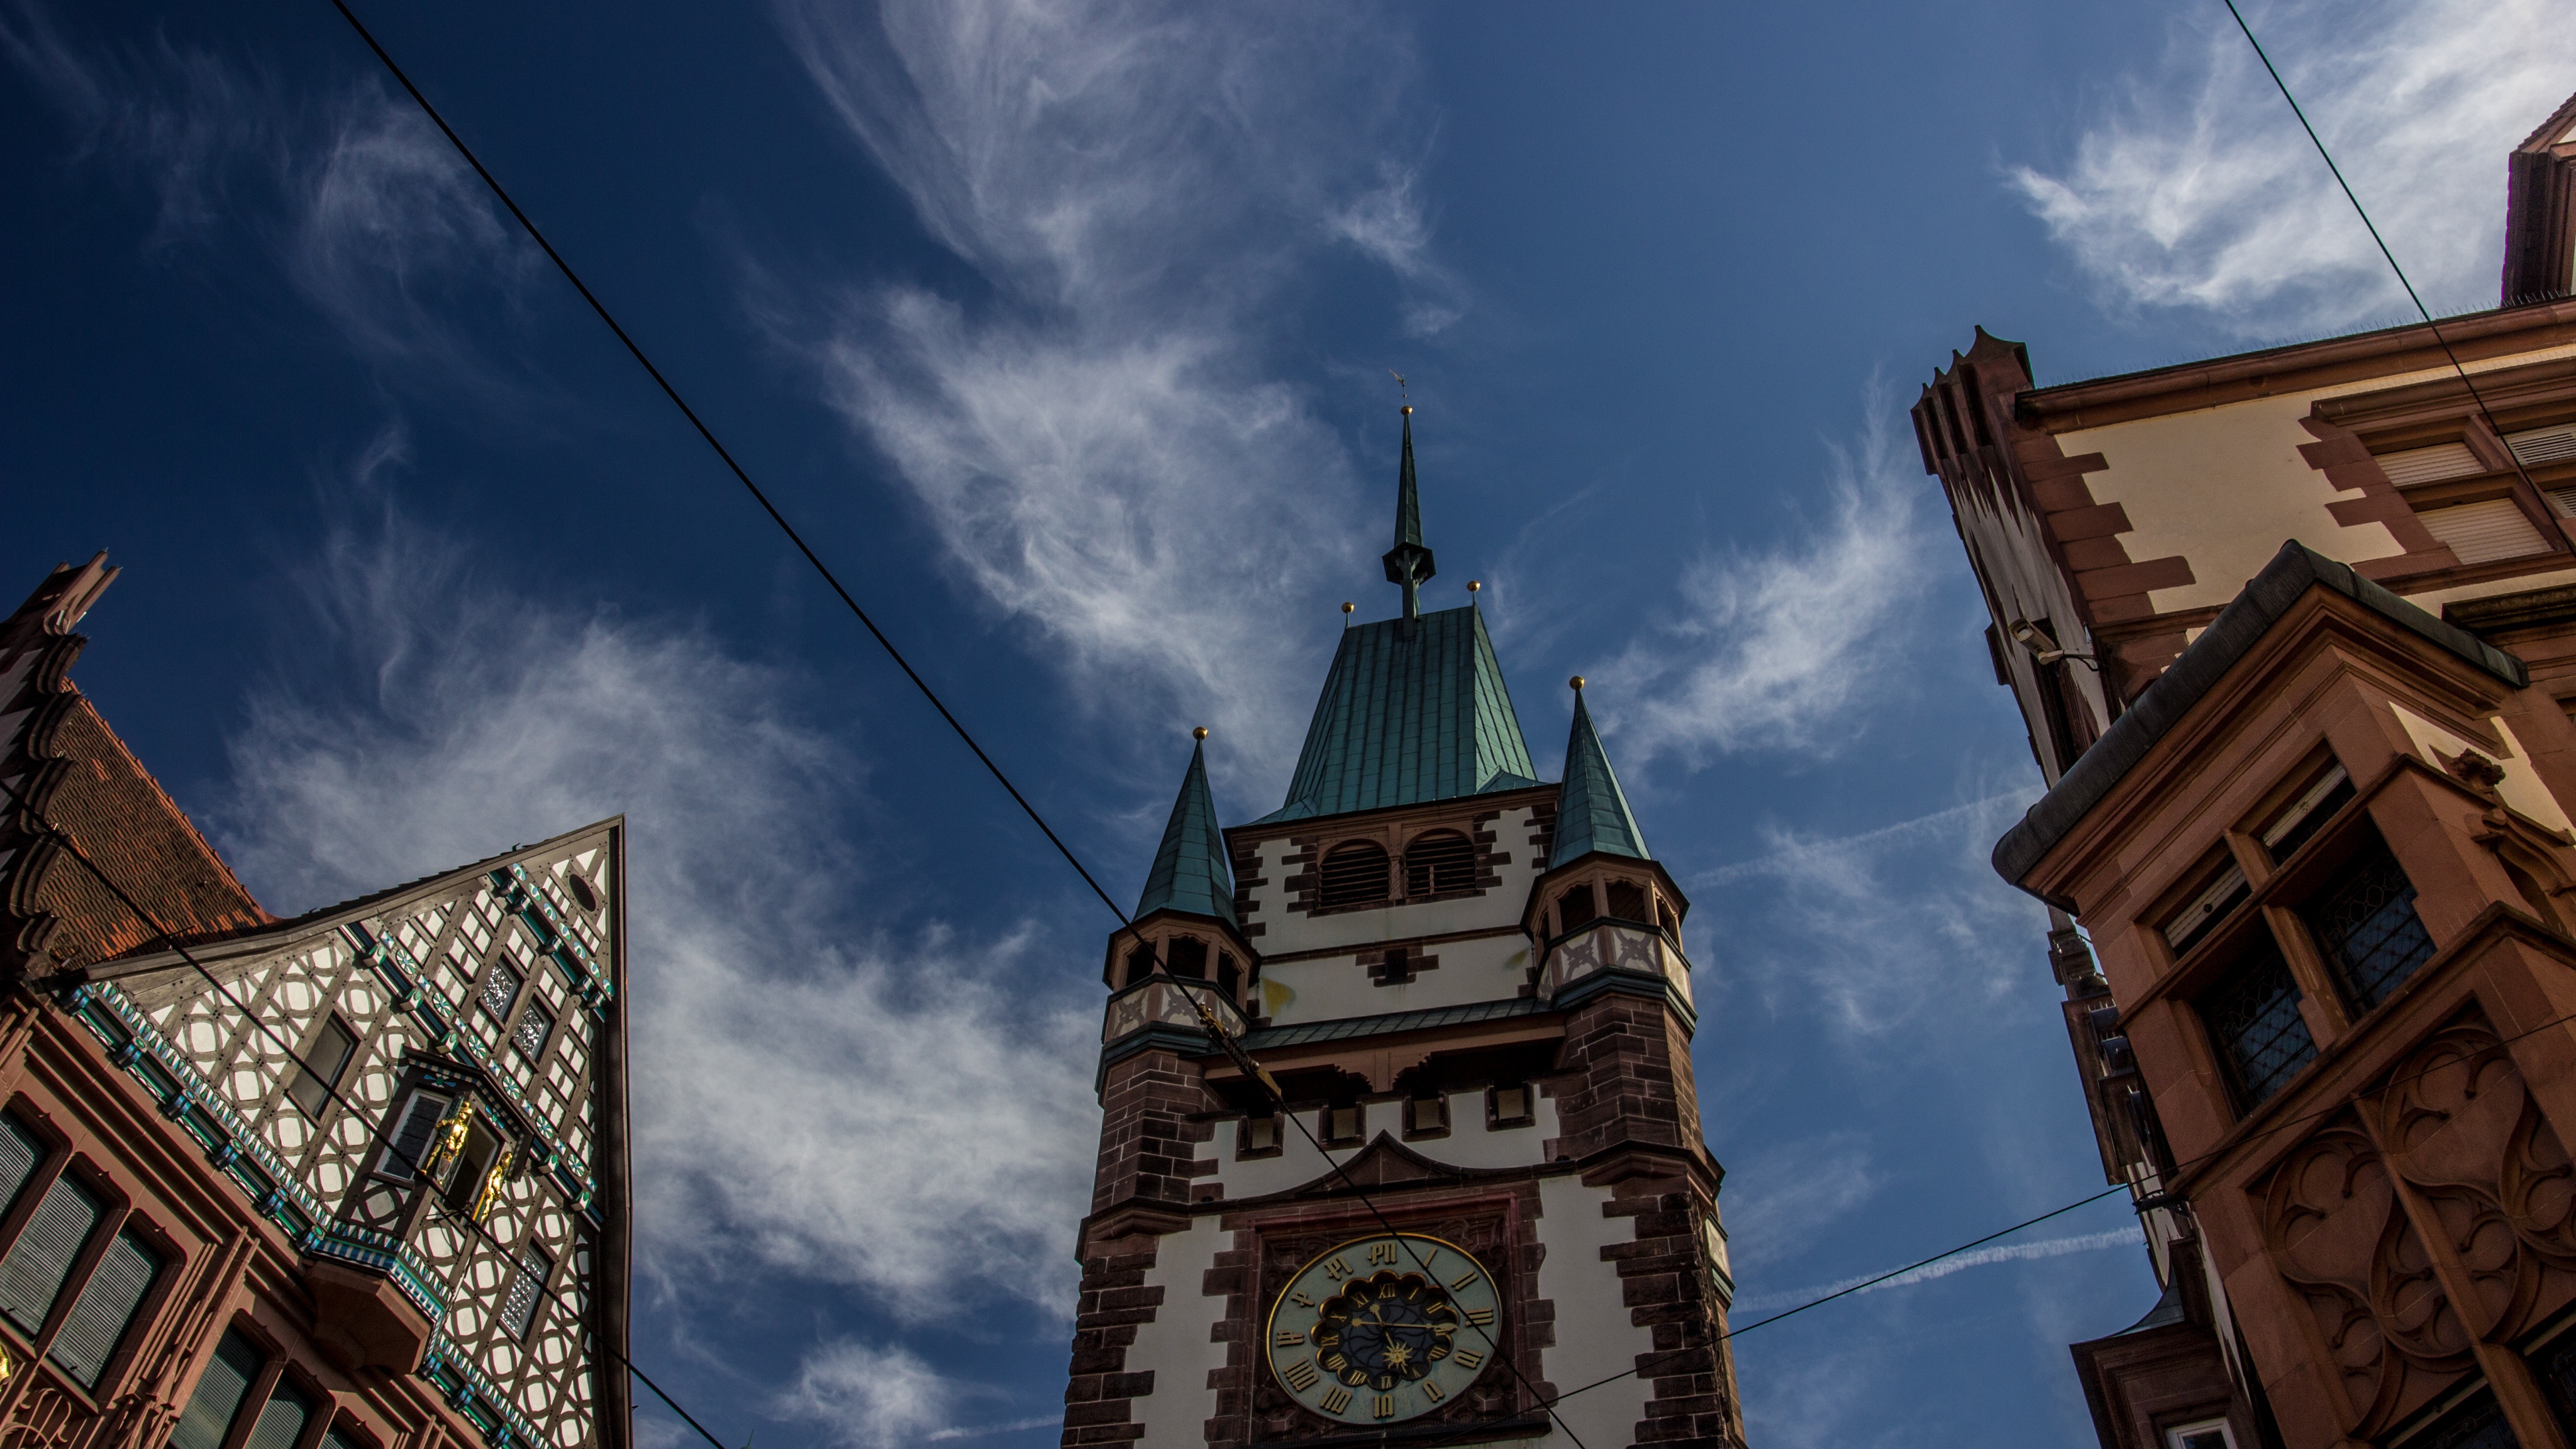
sky, city, skyscraper, cityscape, evening, tower, landmark, facade, cathedral, spire, metropolis, screenshot, urban area